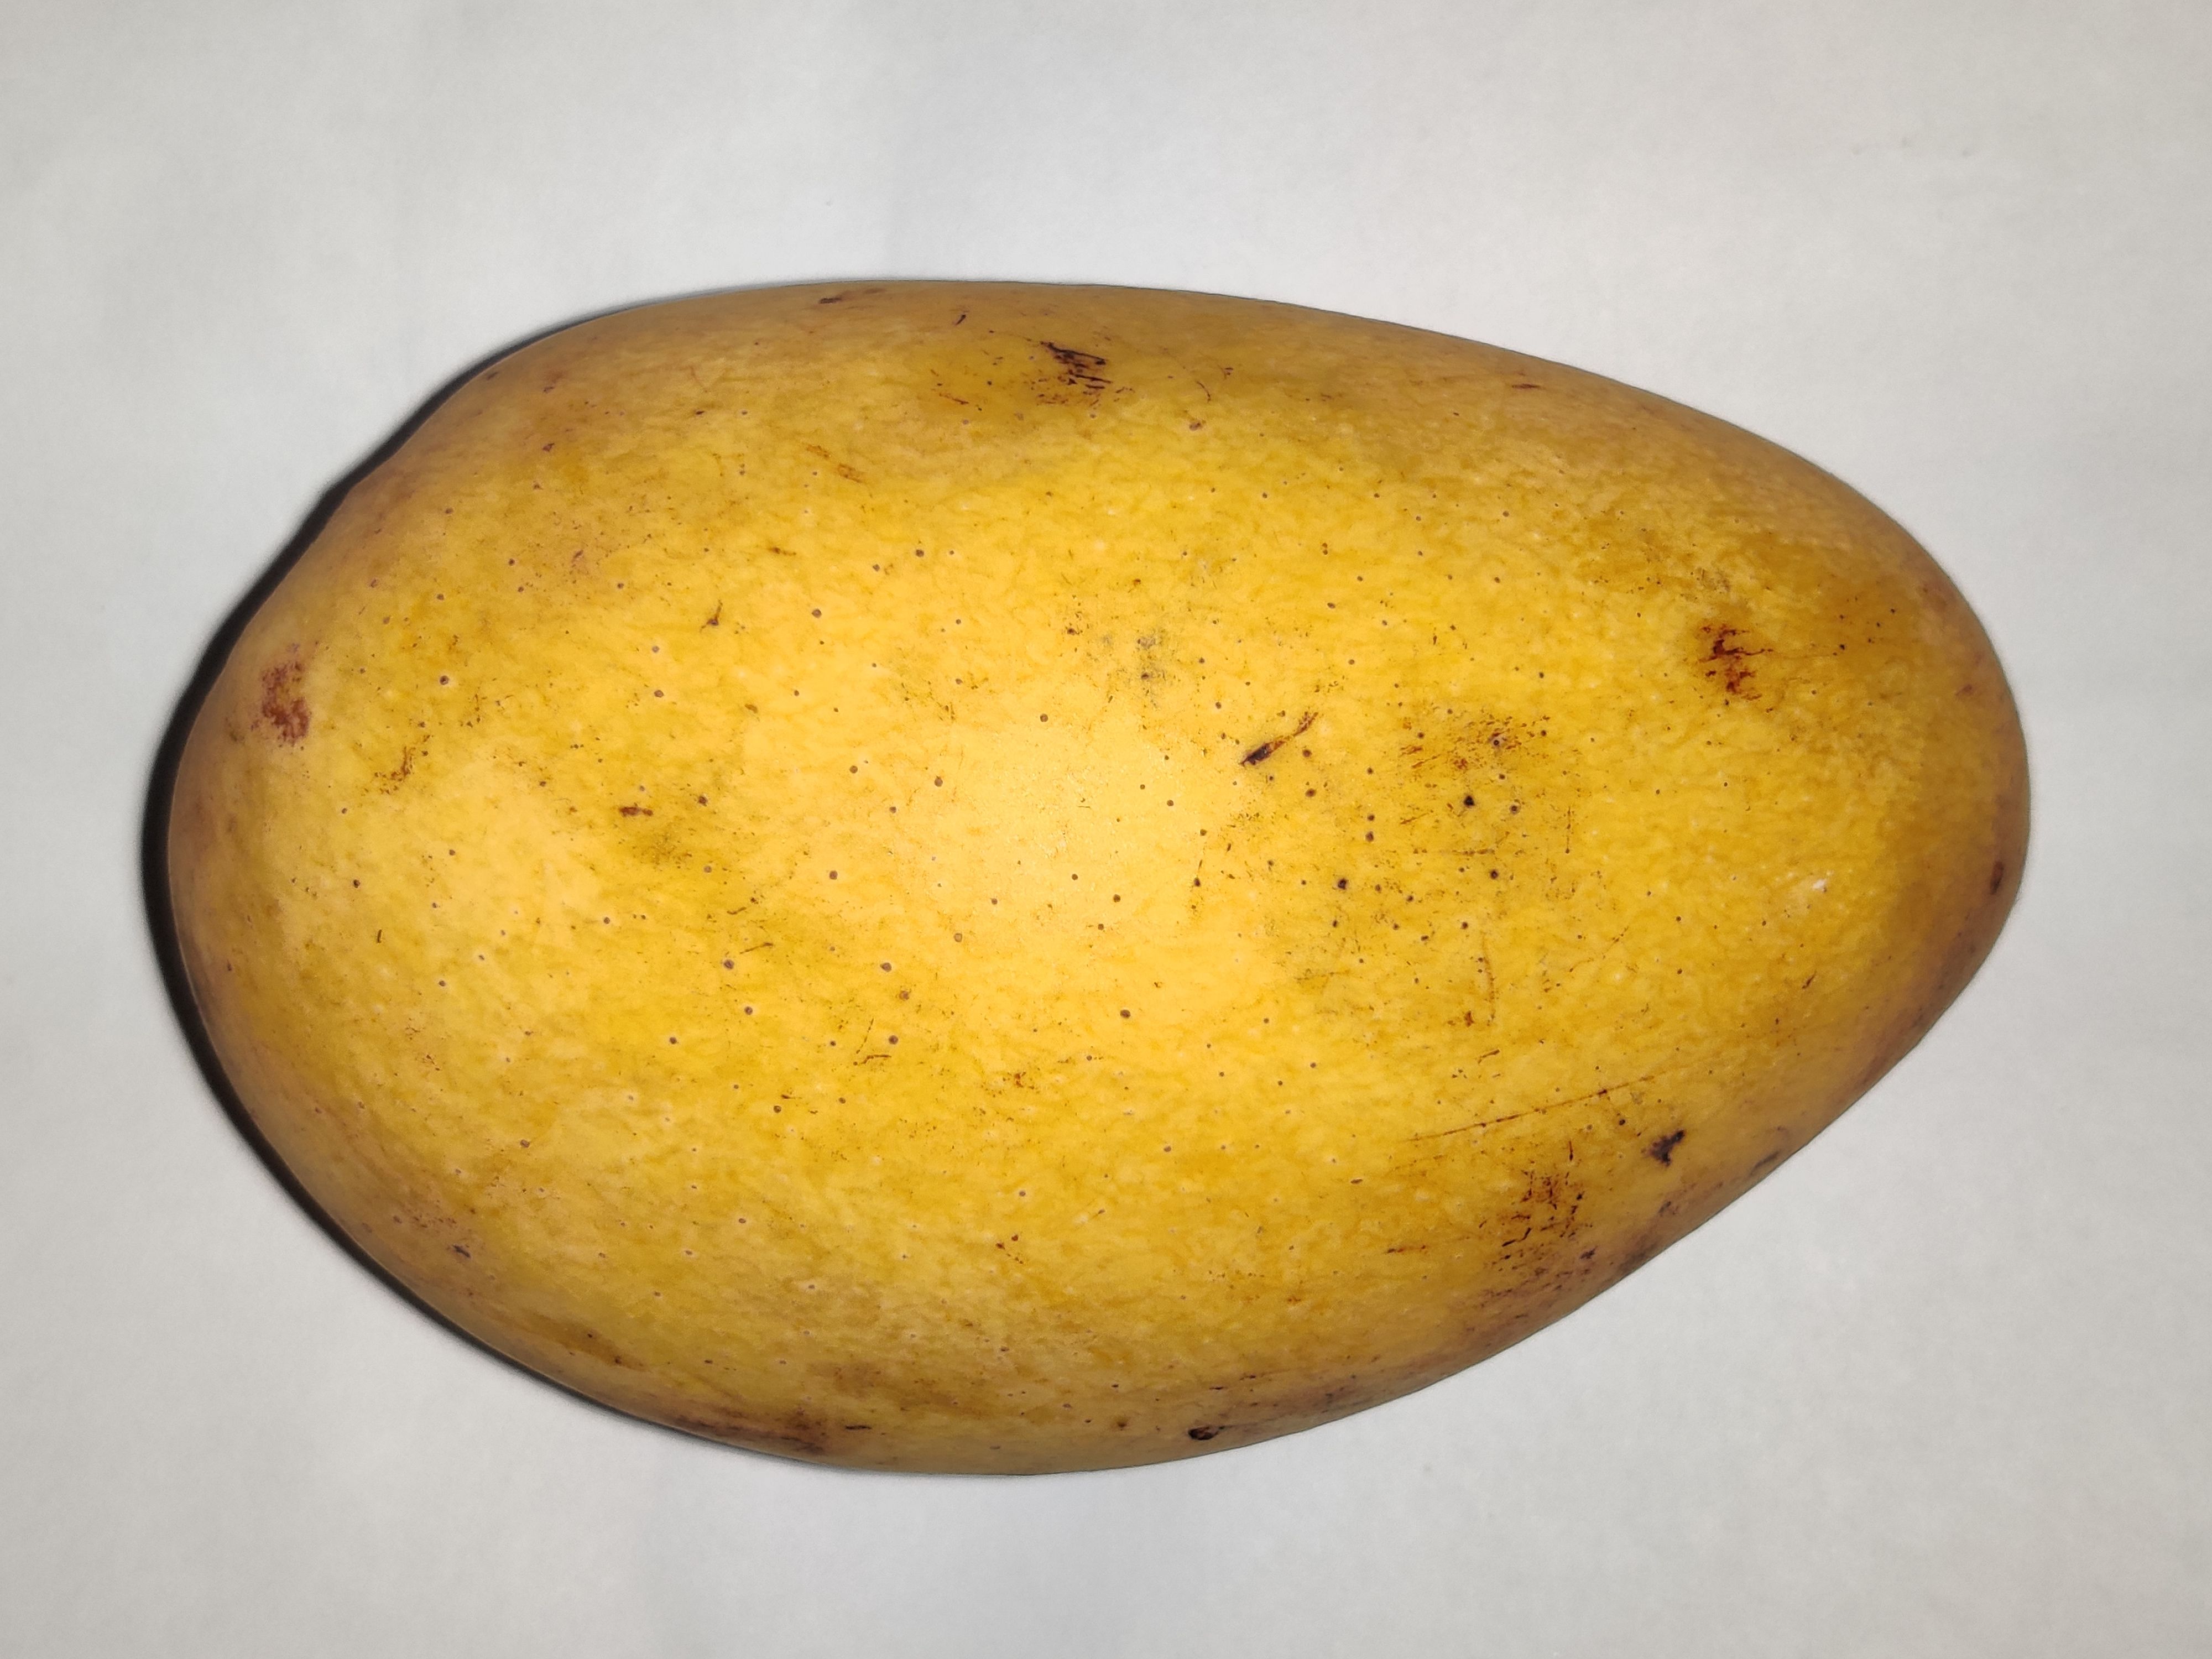
Fruit: mango
Grade: 1st-grade